Fish

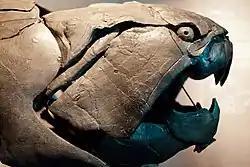
"Dunkleosteus" was a giant Devonian armoured placoderm, c. 400 mya.

About 530 million years ago during the Cambrian explosion, fishlike animals with a notochord and eyes at the front of the body, such as "Haikouichthys", appear in the fossil record. During the late Cambrian, other jawless forms such as conodonts appear.